Thomas Kitson (died 1603)

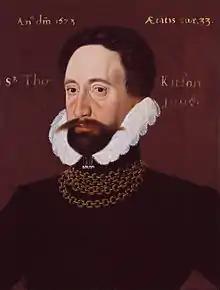
Sir Thomas Kitson, by George Gower, Tate Gallery

He was the sole and posthumous son of Thomas Kitson of Hengrave Hall and his second wife Margaret Donnington (d. 1561).